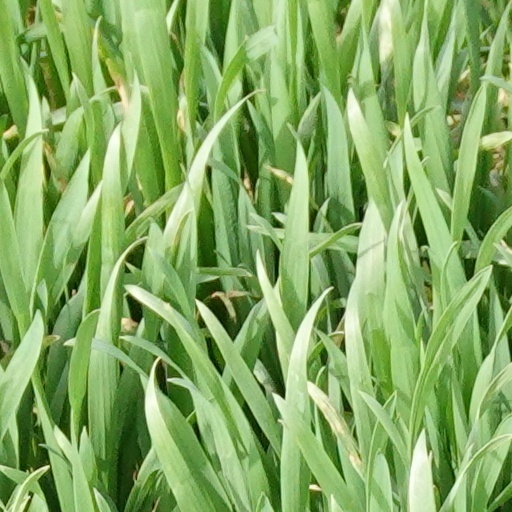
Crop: wheat